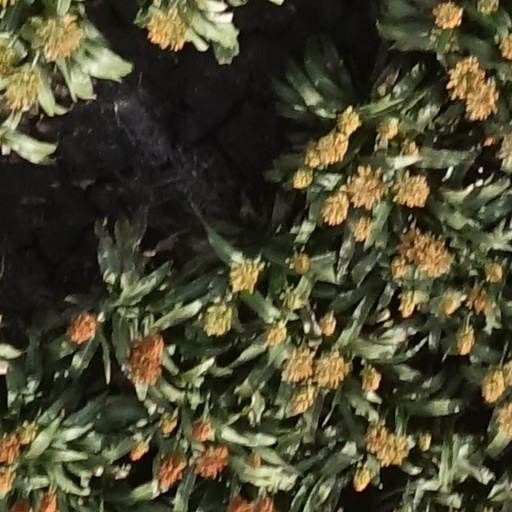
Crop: sorghum